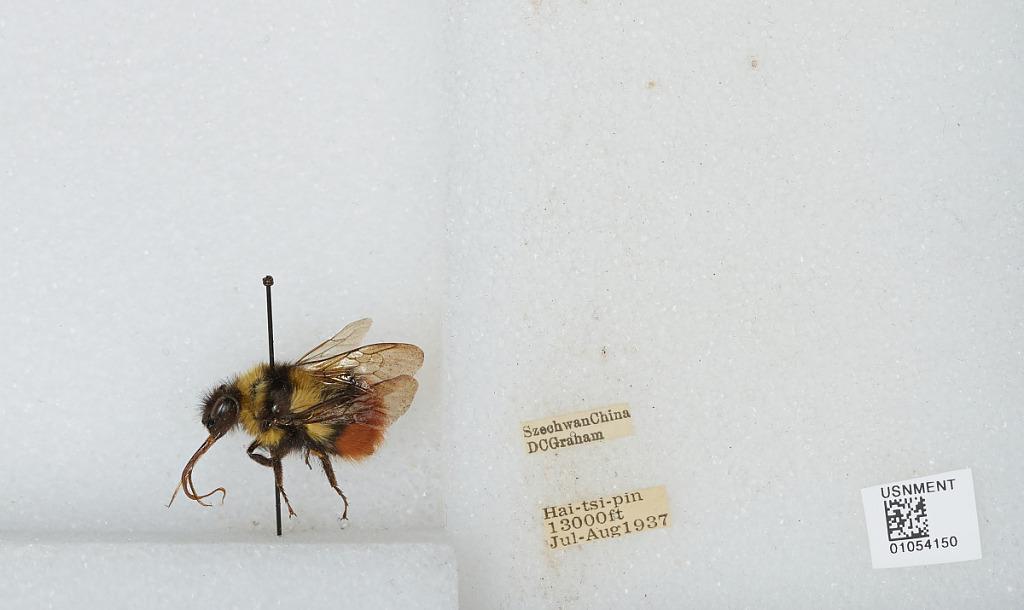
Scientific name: Bombus sp.
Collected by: D. Graham
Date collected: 1937-7-
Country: China
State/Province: Sichuan
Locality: Hai-tsi-pin